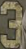
Number: 3